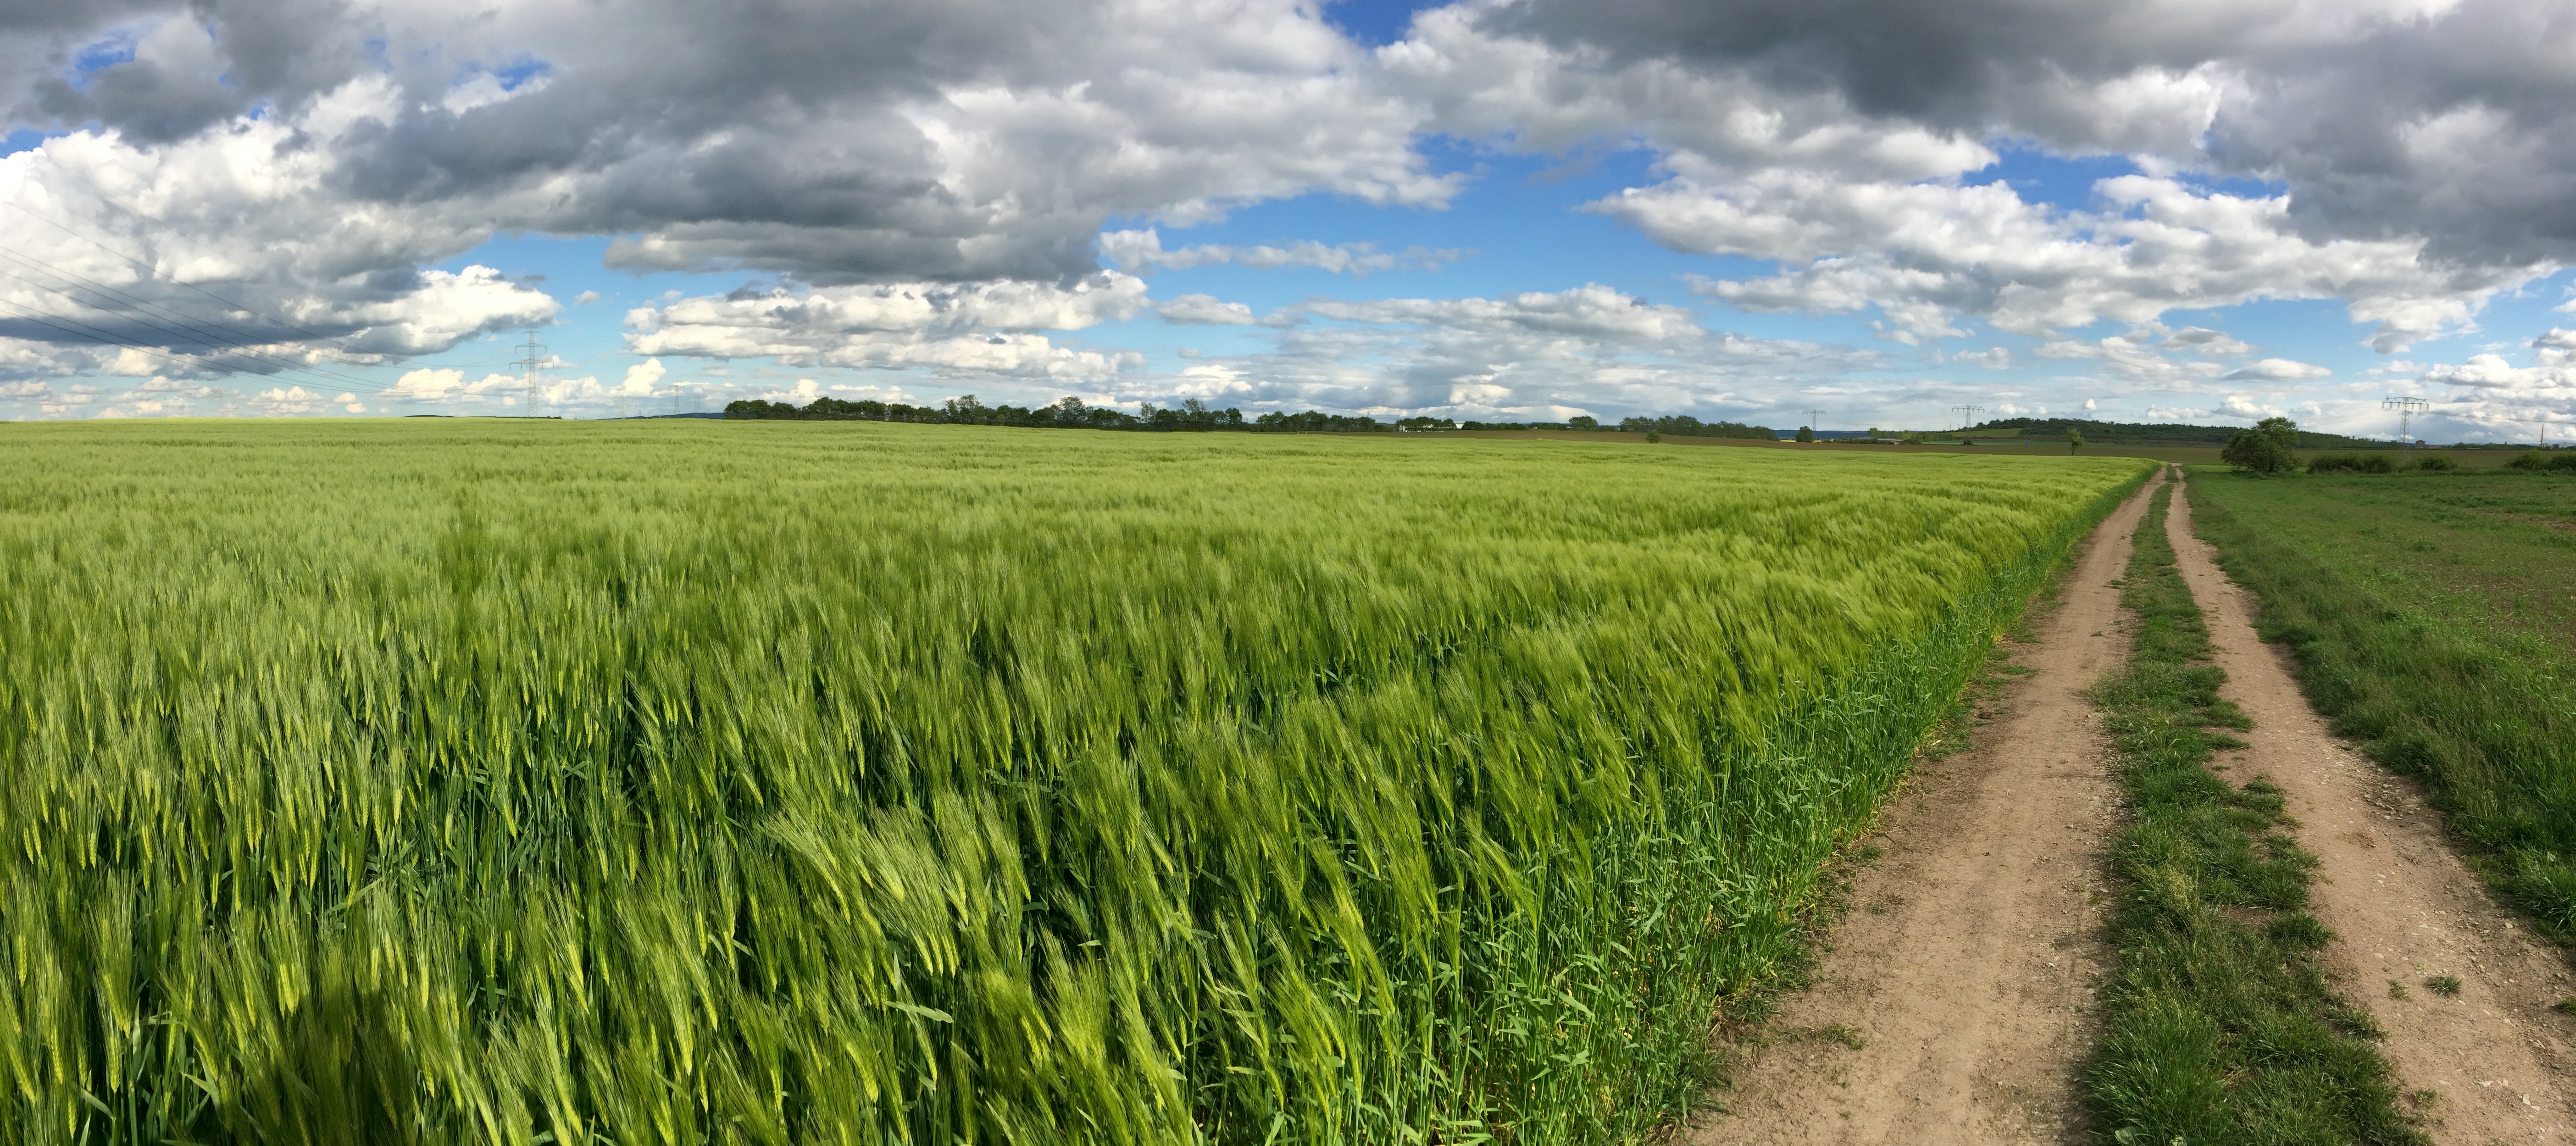
landscape, nature, grass, plant, field, meadow, wheat, prairie, food, crop, pasture, soil, agriculture, lane, plain, clouds, grassland, cornfield, plantation, away, ecosystem, arable, rural area, paddy field, grass family